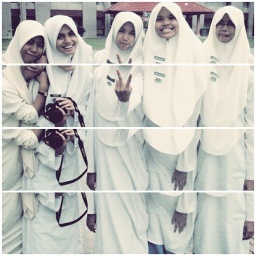
we are the girls in the white uniforms and one yellow uniforms